St George's Church, Orcheston

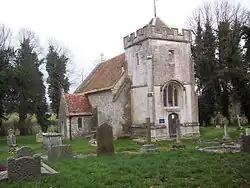

St George's Church in Orcheston, Wiltshire, England, was built in the 13th century. It is recorded in the National Heritage List for England as a Grade II* listed building, and is now a redundant church in the care of the Churches Conservation Trust. It was declared redundant on 1 March 1982, and was vested in the Trust on 30 October 1985.